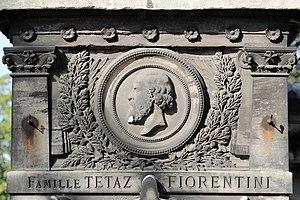
Sépulture de l'architecte Jacques-Martin Tétaz (1818-1865). Mausolée en pierre de taille orné d'un médaillon et surmonté d'un sarcophage externe. Français
Jacques-Martin Tétaz est un architecte français né à Paris le 6 mars 1818, mort à Rueil-Malmaison le 16 octobre 1865.